Botley, Hampshire

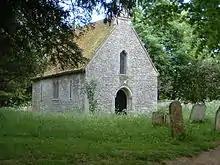
St Bartholomew's Church, Botley

The early church, commonly called St Bartholomew's, adjacent to the old village of Boteleigh, was mentioned in the Domesday Book of 1086. This church, south of the current village, was largely destroyed after a large poplar tree fell onto the nave in the early 1830s. This reduced the original capacity of 500 to what had been the chancel. The existing structure is 13th-century with an older doorway retrieved from the ruins and reset in the west wall. The east window is Perpendicular Gothic in style and dates from the 15th century. The church was formally declared redundant in May 1982.